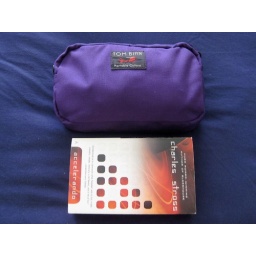
The Side Effect (full of stuff, in Plum) next to a mass market paperback book for size comparison.